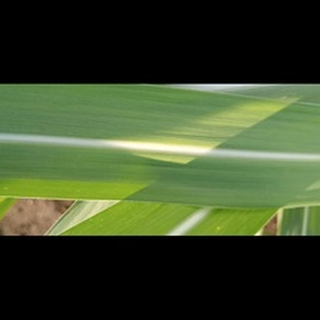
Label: healthy_sugarcane